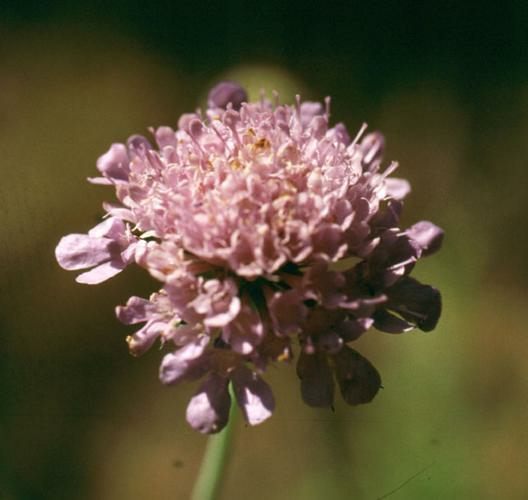
Flower: pincushion flower